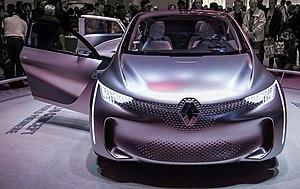
L’édition 2014 du Mondial de l’automobile de Paris, salon international de l’automobile qui se tient du 4 au 19 octobre 2014 au Parc des expositions de la porte de Versailles.